Jaxson Ryker

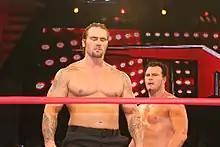
Gunner (front) and Murphy on Impact! in July 2010

At the June 23, 2010, tapings of TNA's "Impact!" television show, Shatter made his TNA debut, along with Mikael Judas, as TNA's on-air security. On the July 29, 2010 edition of "TNA Impact!" taping, Shatter, now using the name Gunner and Mikael Judas, using the name Murphy, came out after an altercation involving Jeff Hardy and Mr. Anderson with Matt Morgan, and attacked Hardy and Anderson, thus turning heel. They then teamed with Morgan in a handicap match, where they were defeated by Hardy and Anderson. After appearing with Morgan the following week, Gunner and Murphy's angle with him was discontinued and they went back to being regular security guards.